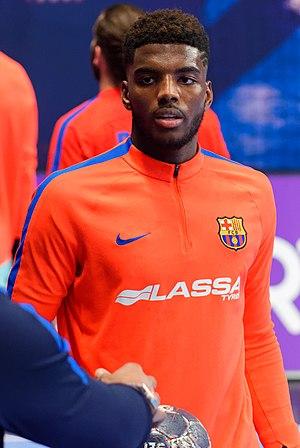
Rencontre de phase de groupe de la ligue des champions 2016-17 entre le PSG et le FC Barcelone. A Coubertin, le 12 novembre 2016. http://www.eurohandball.com/ec/cl/men/2016-17/match/2/006499/Paris+Saint-Germain+Handball
Dika Mem, né le 31 août 1997 à Paris, est un handballeur français international qui joue au poste d'arrière droit au FC Barcelone depuis 2016. International à tout juste 19 ans, il est champion du monde en 2017. Il est le frère des basketteurs Jordan Aboudou et Lens Aboudou.